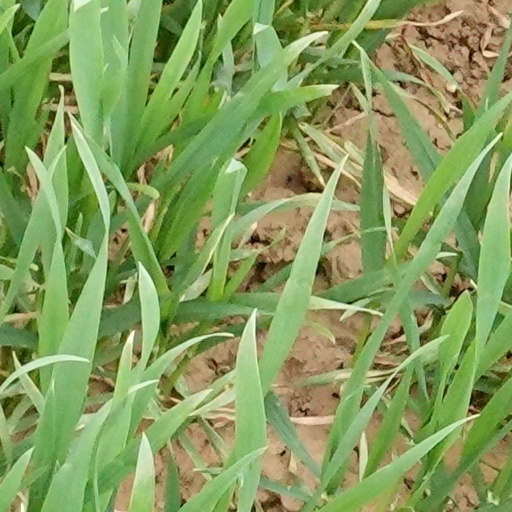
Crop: wheat